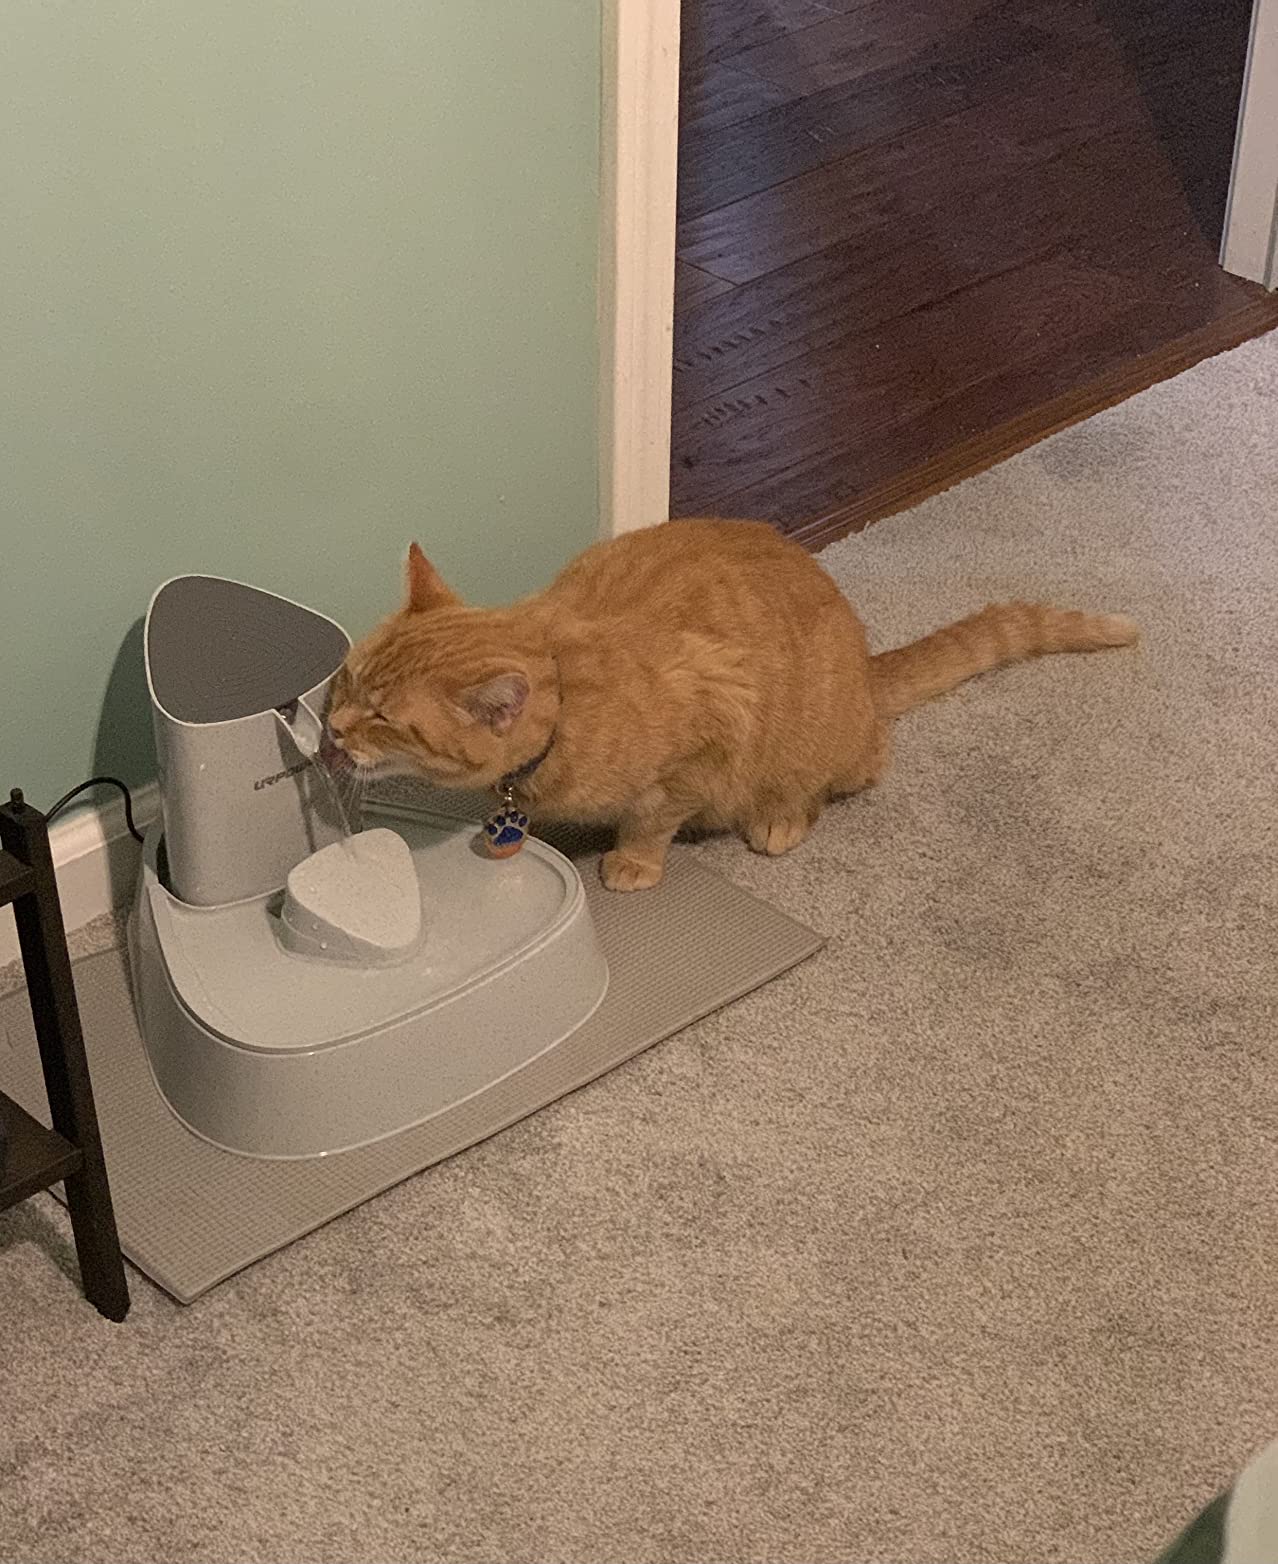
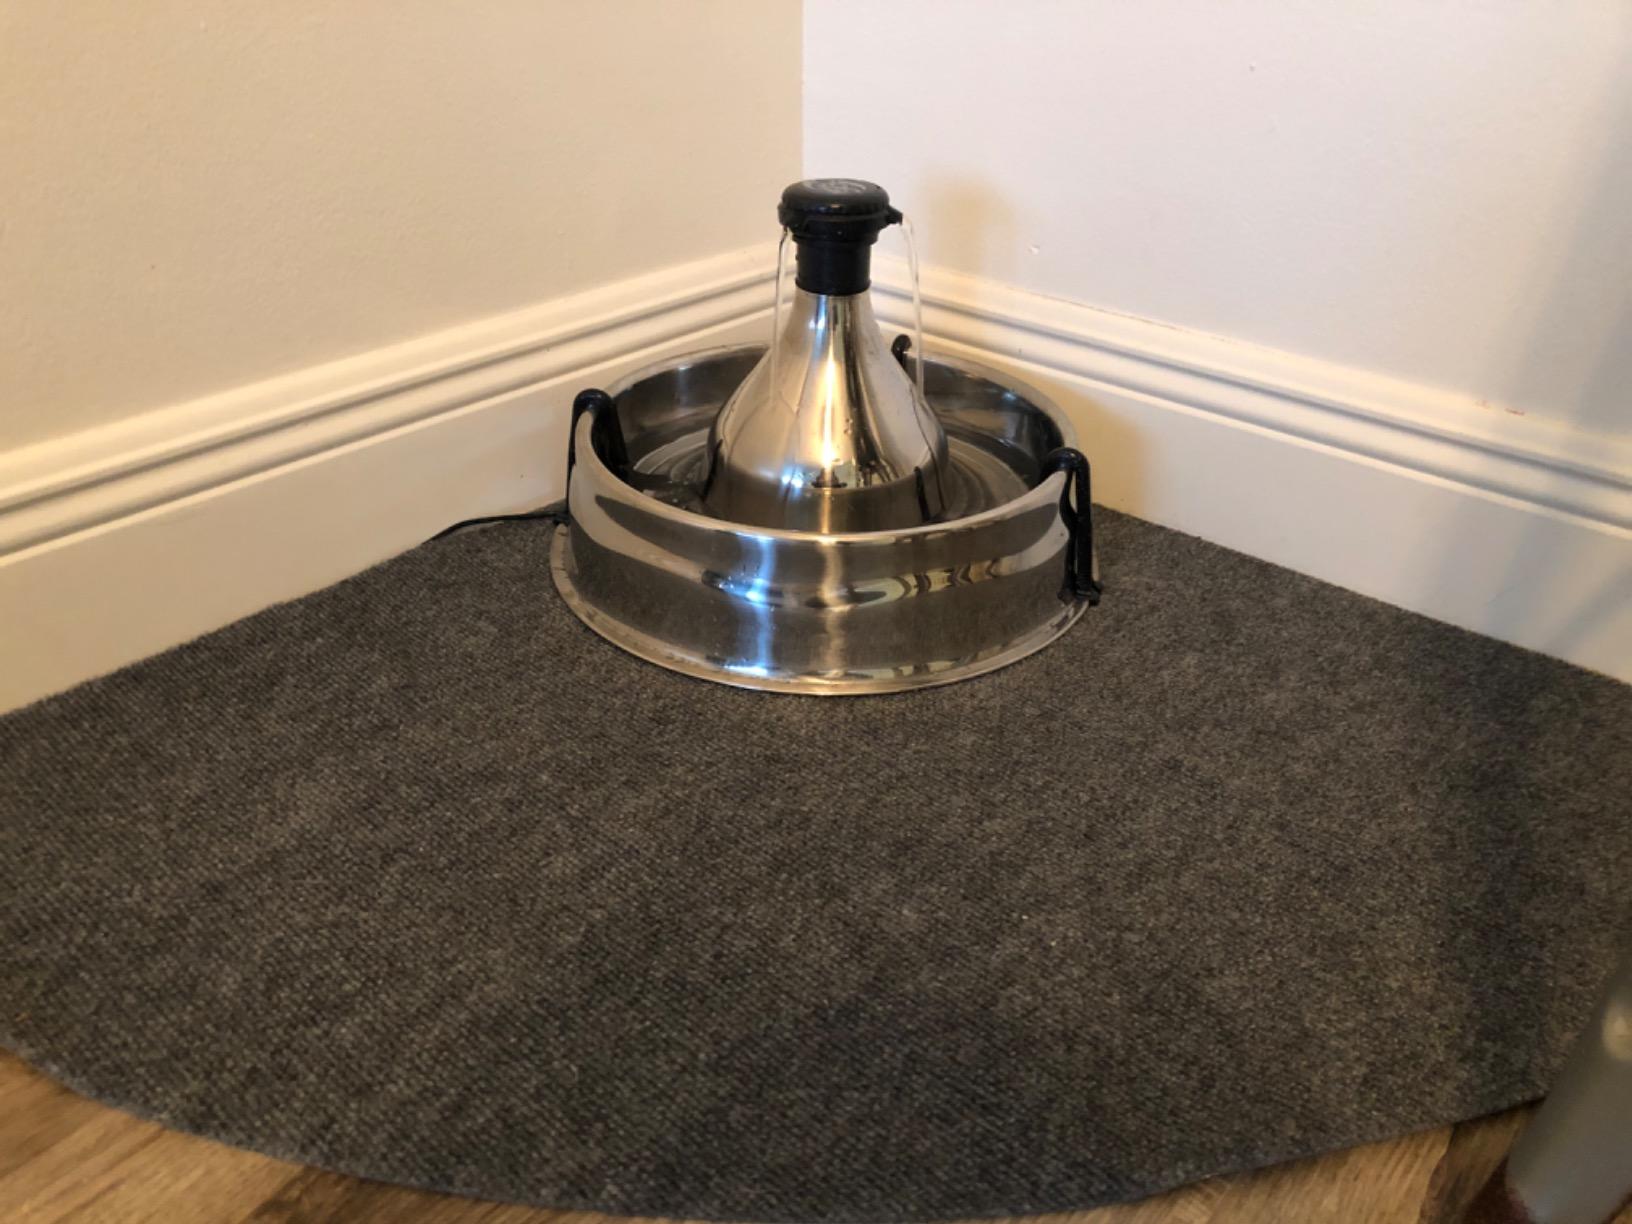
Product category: items_bowl
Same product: no